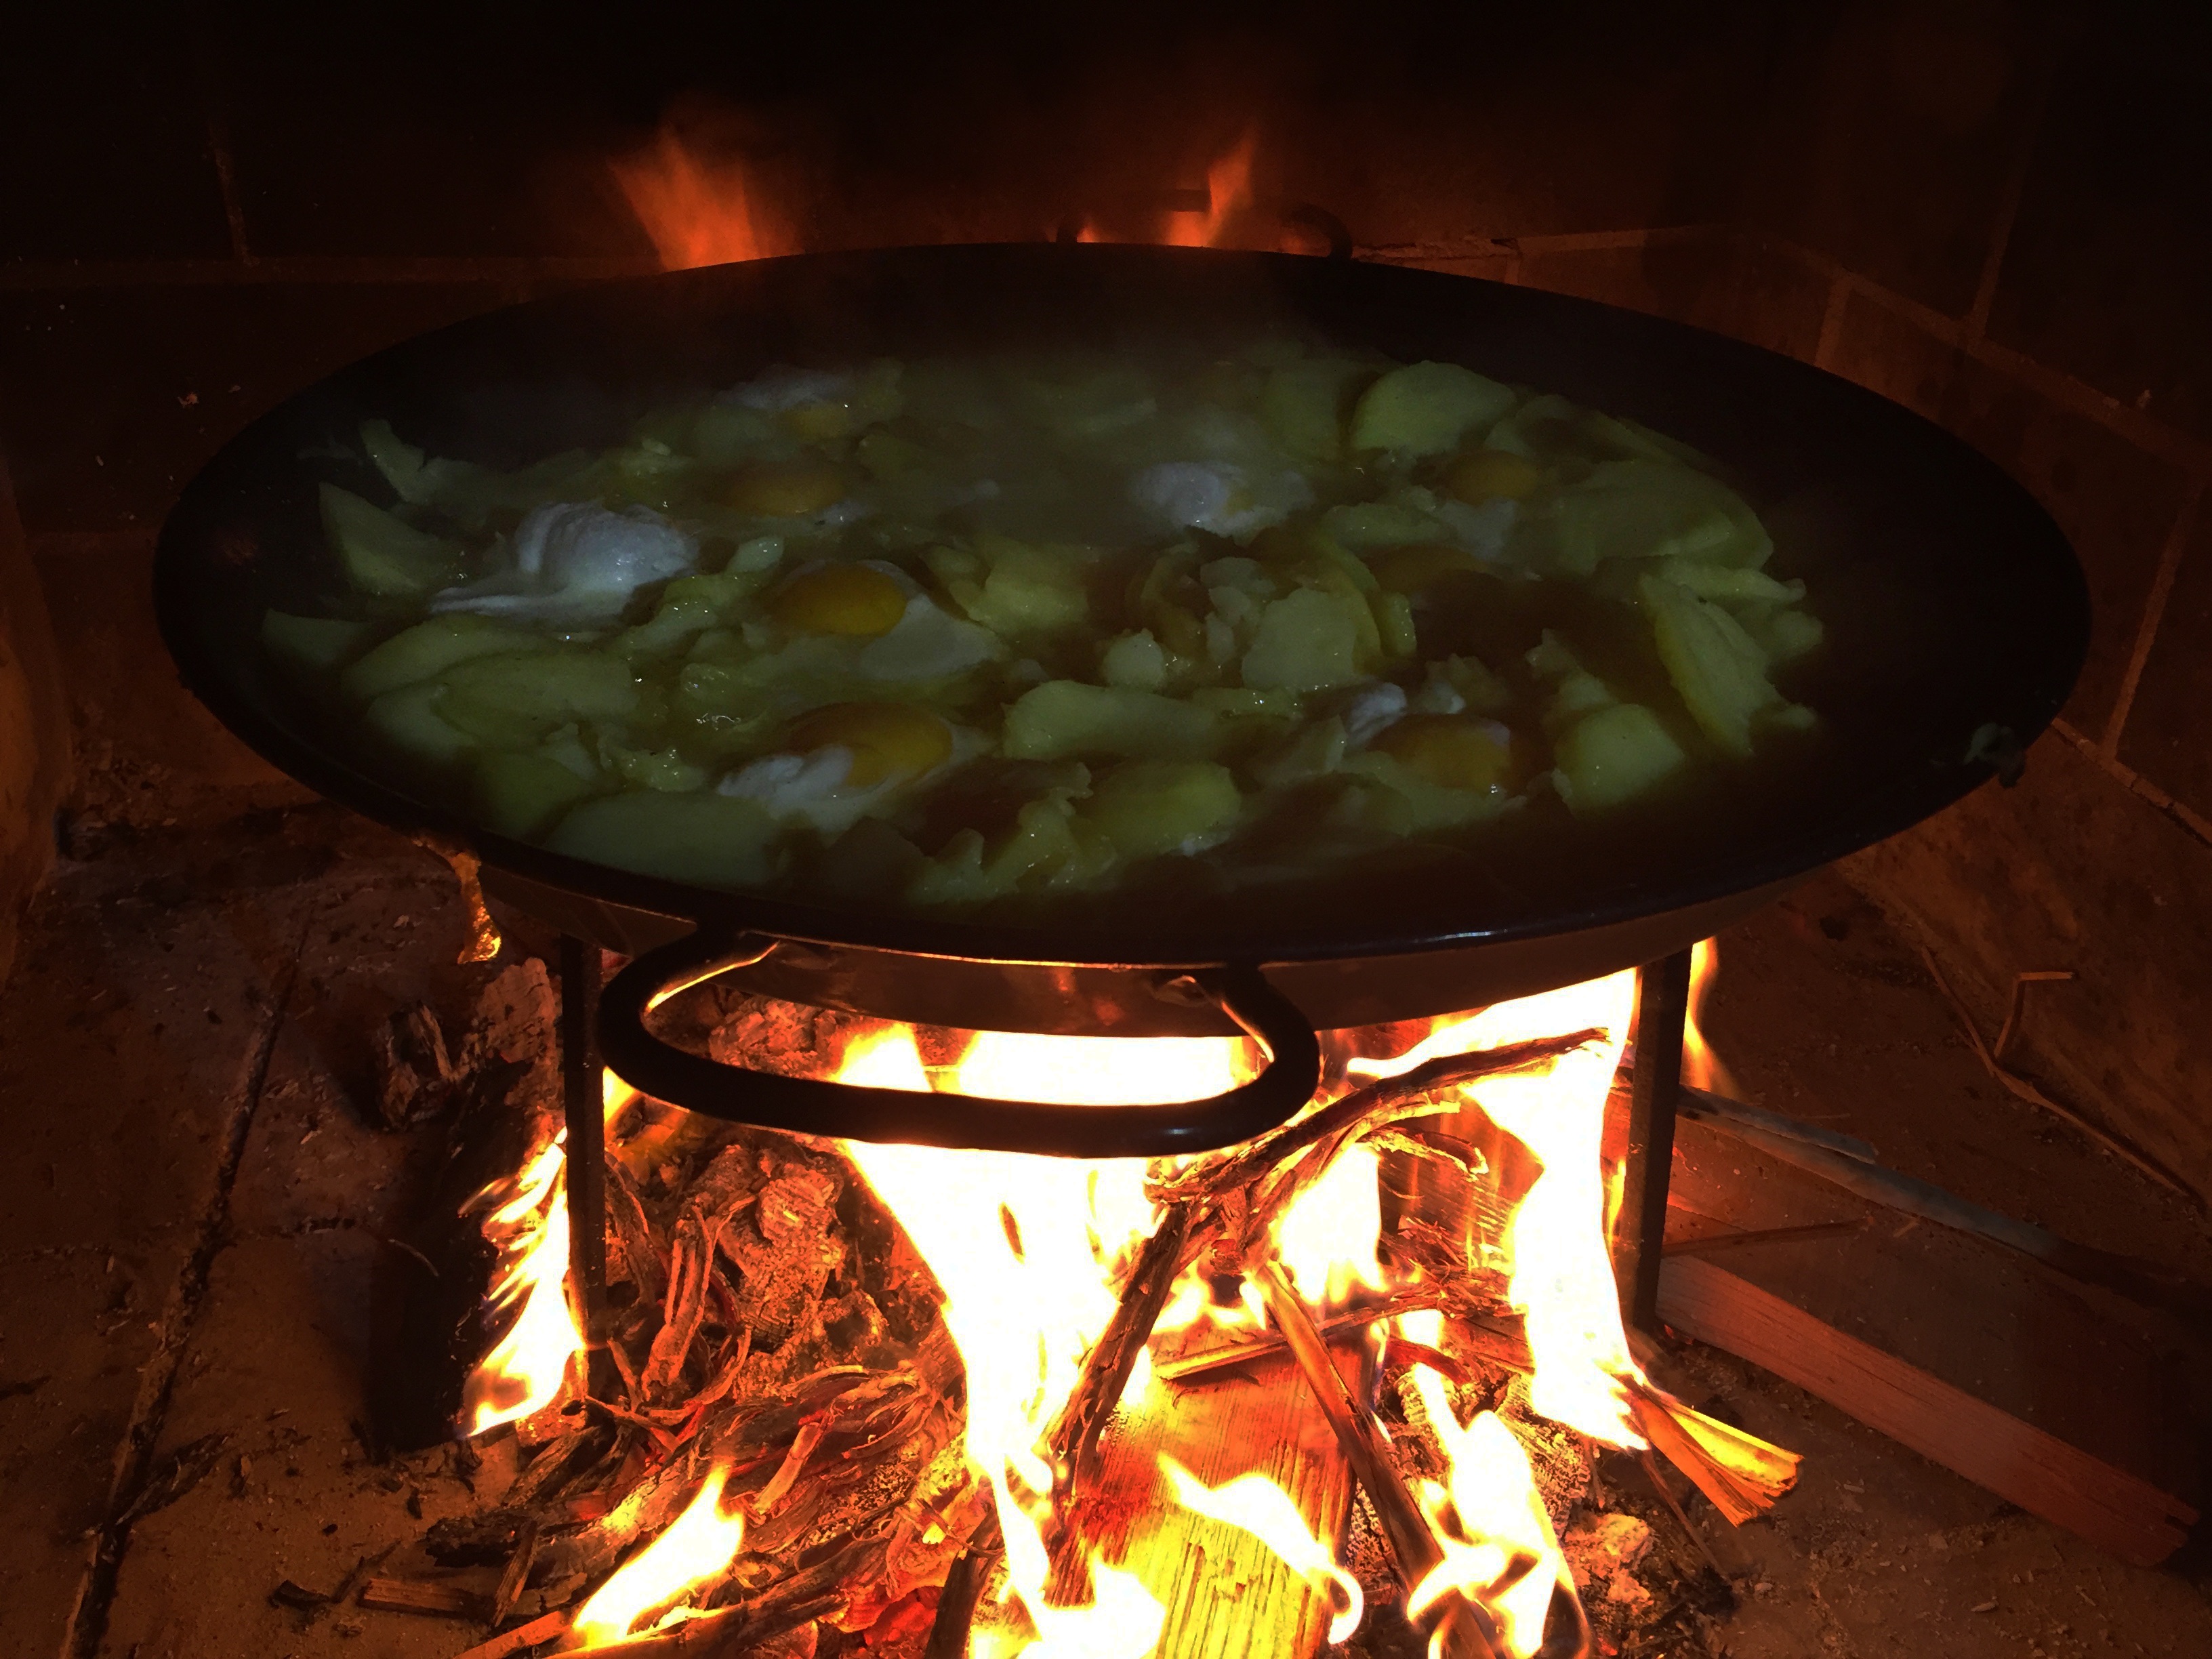
dish, food, fire, lighting, cuisine, cookware and bakeware